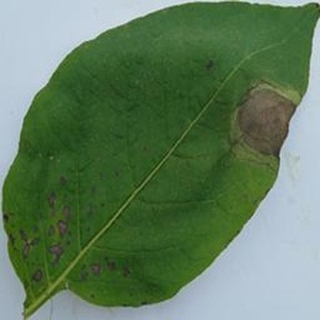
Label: potato_late_blight